Jeanne d'Albret

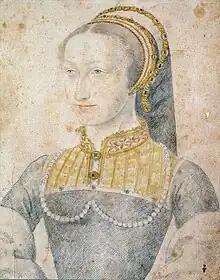
Portrait of Jeanne d'Albret by an artist of the School of Francois Clouet (16th century)

On 25 May 1555, Henry II of Navarre died, at which time Jeanne and her husband became joint rulers of Navarre. On accession to the throne, she inherited a conflict over Navarre and an independent territorial hold on Lower Navarre, Soule, and the principality of Béarn, as well as other dependencies under the suzerainty of the crown of France.